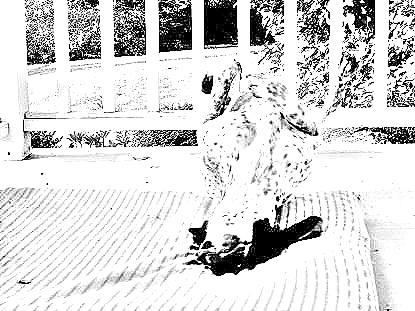
Portrait style: Sketch Portrait